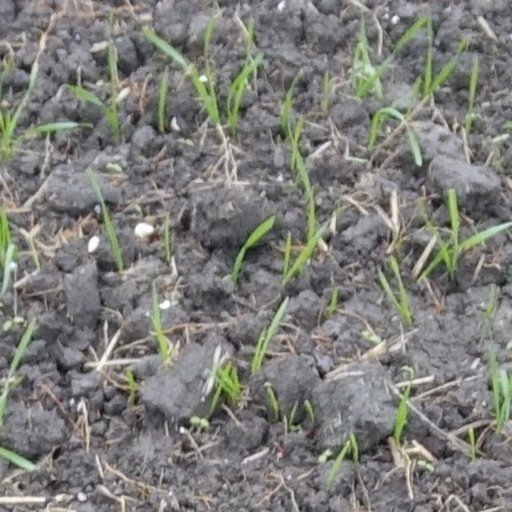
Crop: wheat